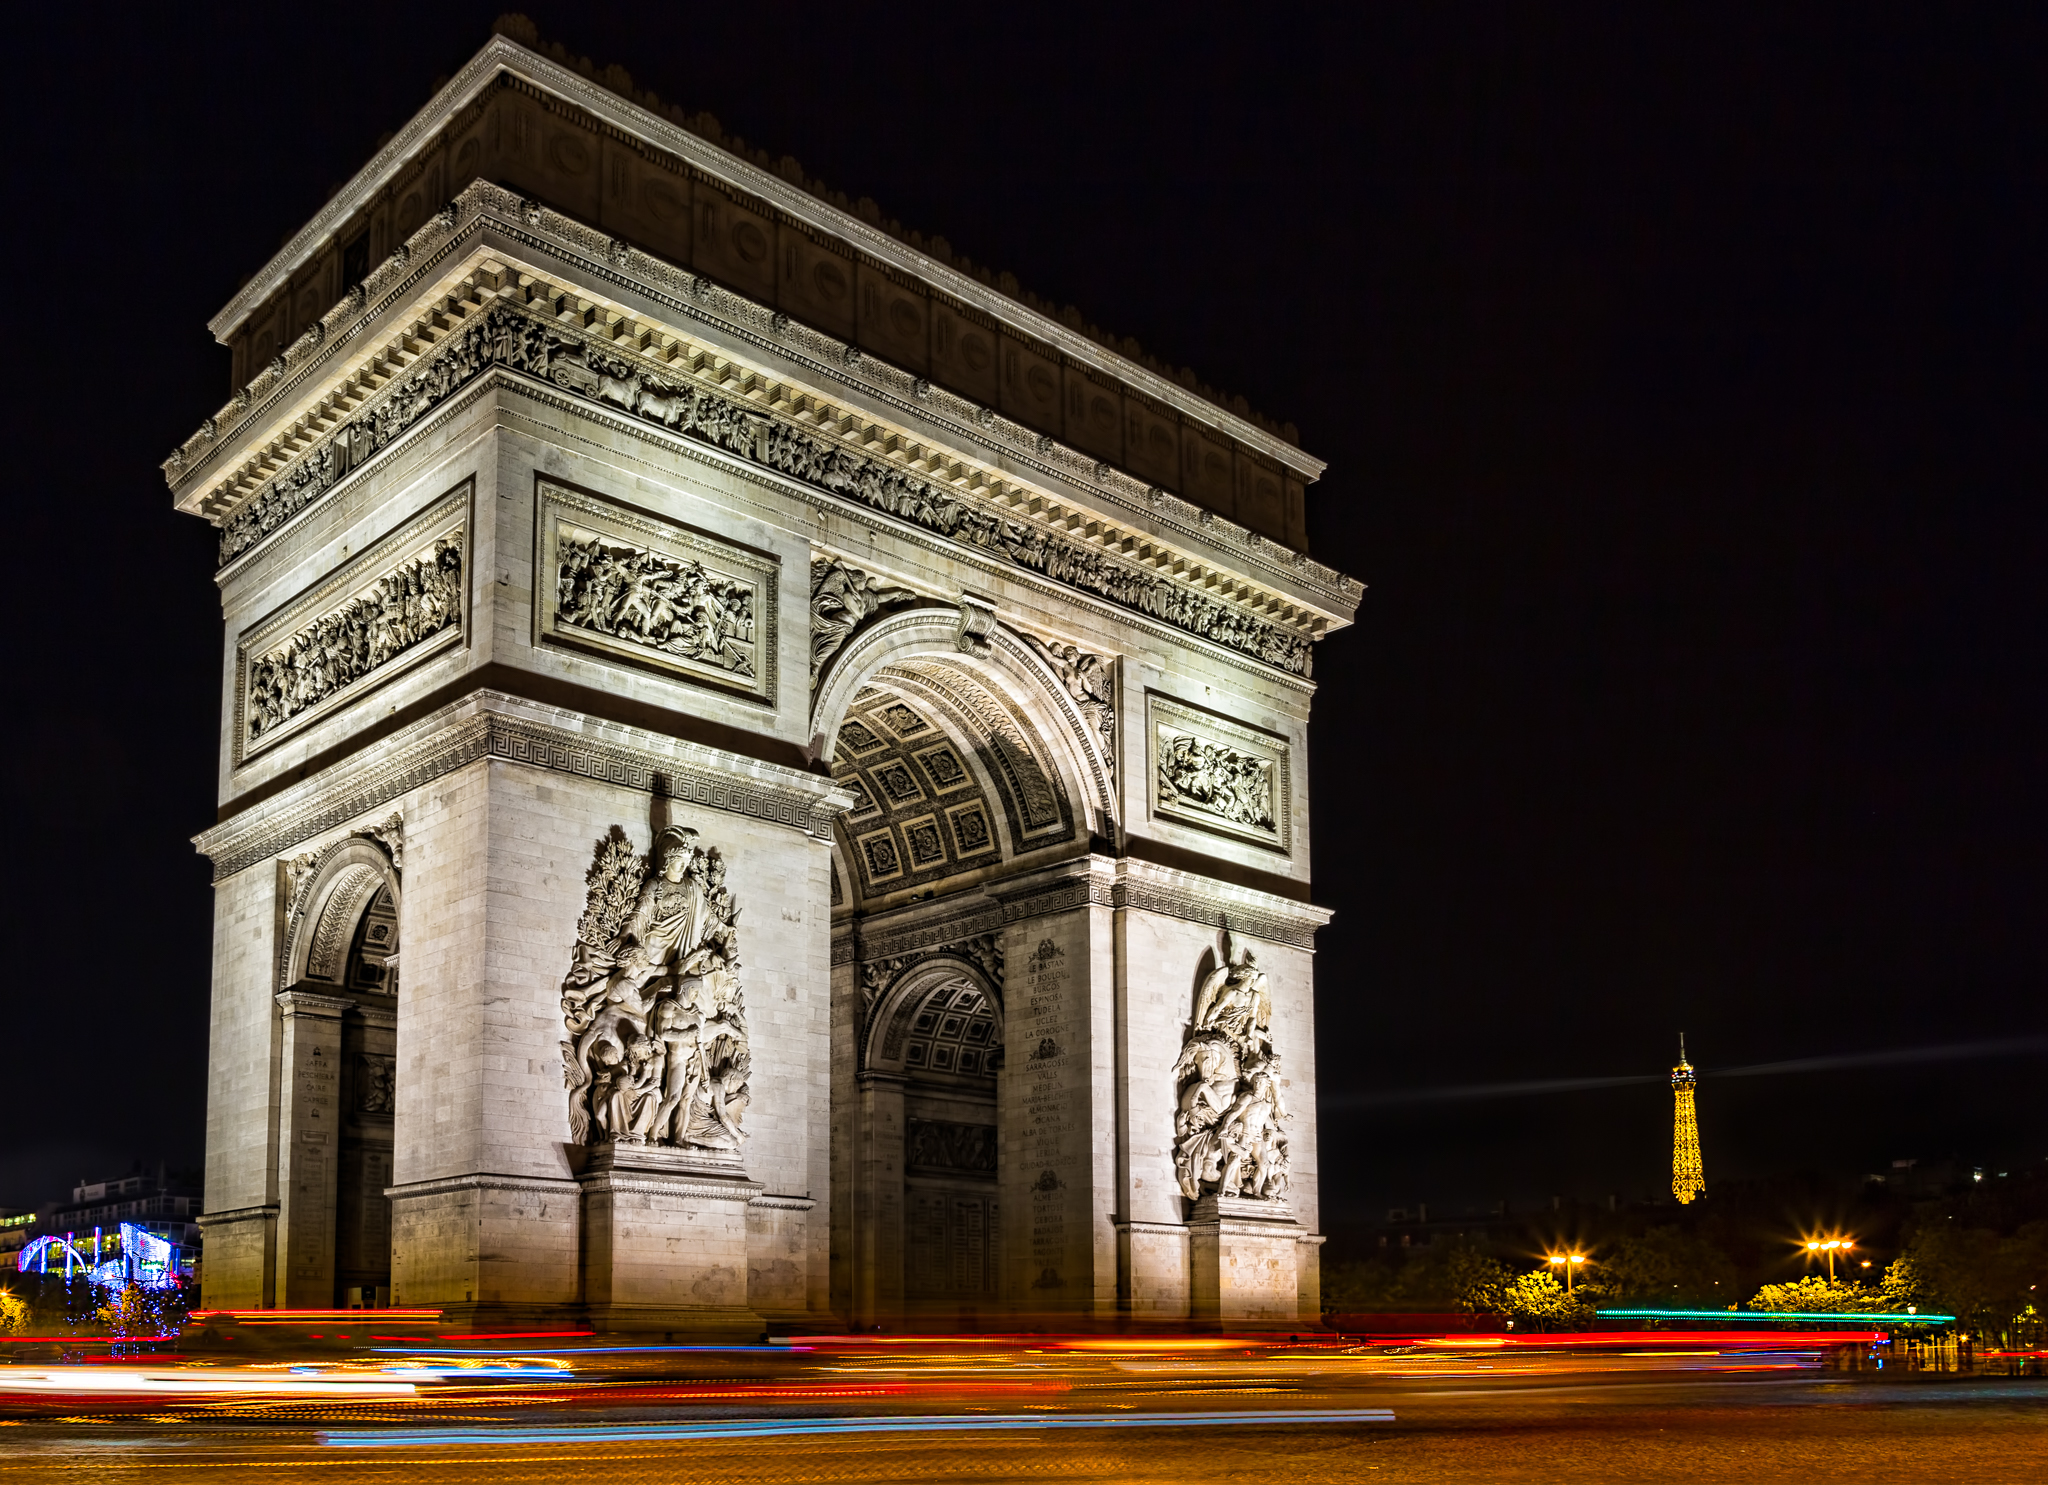
architecture, structure, traffic, street, night, city, paris, monument, france, arch, opera house, landmark, facade, cars, eiffeltower, arcdetriomphe, neoclassical, timeexposure, placecharlesdegaulle, triumphal arch